Carl Hayden

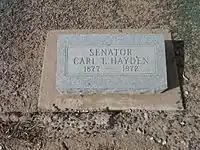
The grave site of Carl T. Hayden; Sec. B-53 in Double Butte Cemetery.

In response to his long tenure in Congress, multiple projects have been named after him. On September 29, 1957, Phoenix Union High School District dedicated Carl Hayden High School. This was followed by the Maricopa County Democratic Committee lobbying for Glen Canyon Dam to be named Hayden Dam, a move that Hayden personally opposed. In 1969, the visitor center overlooking Glen Canyon Dam was named after the long-term senator. Naming efforts even continued after Hayden's death with the US Department of Agriculture's Carl Hayden Bee Research Center being named in 1978 followed by the U.S. Department of Veterans Affairs' Carl T. Hayden VA Medical Center in 1987. The Hayden-Rhodes aqueduct was named after Carl Hayden upon its completion in 1985 due to his involvement in the legislation that created it. A bust of Hayden was added to the Senate sculpture collection and placed in the Russell Senate Office Building in 1986. A bust of Hayden also sits outside just north of the Arizona State Capitol.